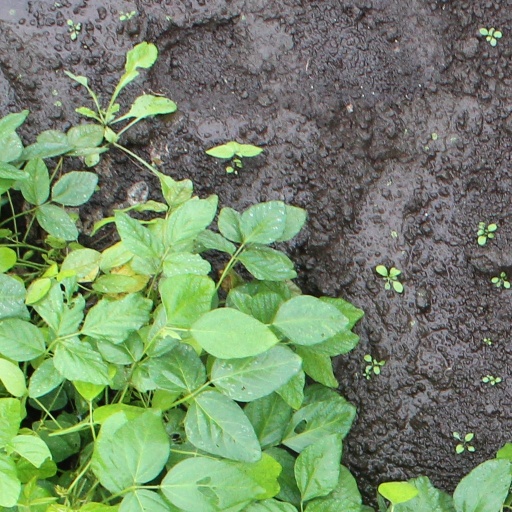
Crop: soybean